Hainigturm

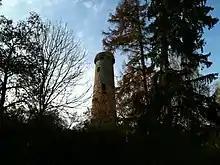
Hainigturm.

The Hainigturm is a tower and tourist attraction in the Vogelsbergkeis, (Hesse, Germany). It is located between Lauterbach and Angersbach. The tower, which now consists of stones, used to be made completely out of wood. However the wood got rotten so the tower had to be rebuilt in 1907.